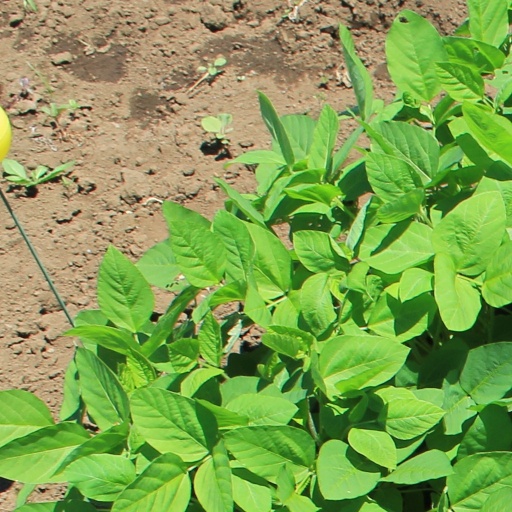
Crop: soybean